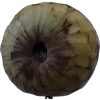
Label: cherimoya